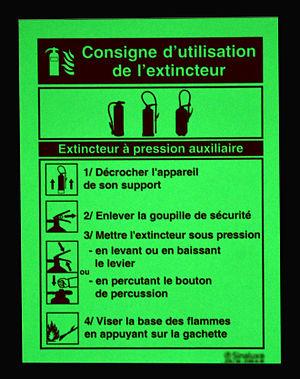
Panneau luminescent utilisé pour la signalétique sécurité-Incendie. Après avoir été éclairé, le panneau reste visible et lisible dans le noir en cas de panne de courant. Ce type de panneau est apposé sur le mur au dessus d'extincteurs Unknown
Un extincteur est un appareil de lutte contre l'incendie capable de projeter ou de répandre une substance appropriée — appelée « agent extincteur » — afin d'éteindre un début d'incendie. On distingue les extincteurs exclusivement destinés aux sapeurs-pompiers de ceux destinés au grand public. Ces derniers se scindent en trois catégories : portatifs, mobiles et fixes.
La photoluminescence est un processus par lequel une substance absorbe des photons puis ré-émet des photons.